Energy profile (chemistry)

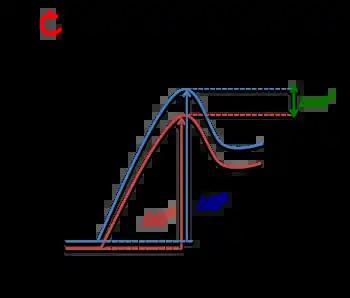
Figure 10: Shows an energy profile for the RDS in an S1 mechanism when the solvent is changed from a more polar solvent (shown in red) to a less polar solvent (shown in blue). Note the transition state structure shown has partial charge.

Following are few examples on how to interpret reaction coordinate diagrams and use them in analyzing reactions.